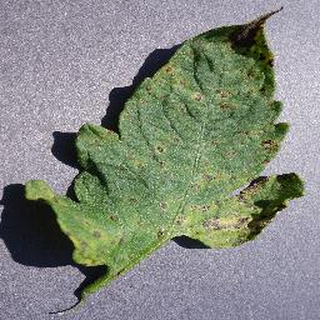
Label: tomato_septoria_leaf_spot